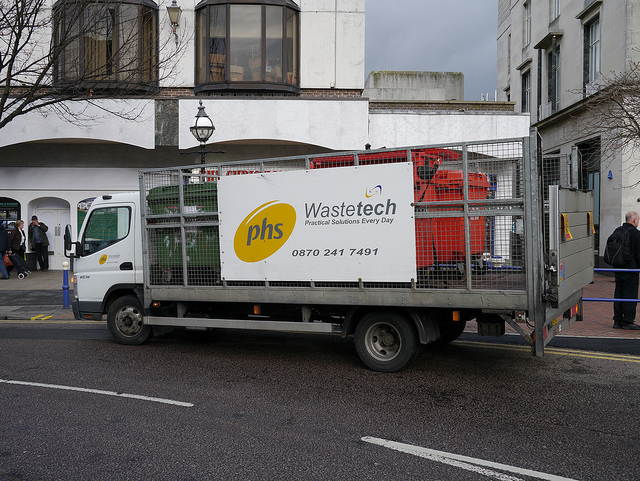
A truck that is sitting in the street.

A large truck parked on the cement in front of a building.

A white refuse truck parked at a commercial building.

a truck that has pulled in next to a road

industrial truck on a paved street with buildings